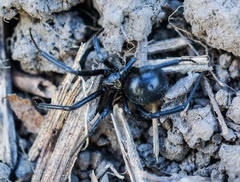
Species: Lactrodectus_hesperus